Nightclub

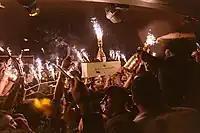
Bottle service at a nightclub

In most cases, entering a nightclub requires a flat fee, called a cover charge. Some clubs waive or reduce the cover charge for early arrivers, special guests, or women (in the United Kingdom this latter option is illegal under the Equality Act 2010, but the law is rarely enforced, and open violations are frequent). Friends of the doorman or the club owner may gain free entrance. Sometimes, especially at larger clubs in Continental European countries, one gets only a pay card at the entrance, on which all money spent in the discothèque (often including the entrance fee) is marked. Sometimes, entrance fee and cloakroom costs are paid by cash, and only the drinks in the club are paid using a pay card.